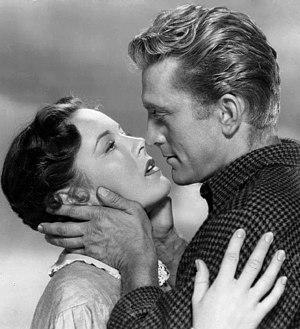
Kirk Douglas [kɜːk ˈdʌɡləs], né Issur Danielovitch Demsky le 9 décembre 1916 à Amsterdam dans l'État de New York et mort le 5 février 2020 à Beverly Hills en Californie, est un acteur, producteur, réalisateur et écrivain américain. Il est le père de l'acteur et producteur Michael Douglas.
Eve Miller est une actrice américaine née le 8 août 1923 à Los Angeles; et morte à Van Nuys le 17 août 1973.